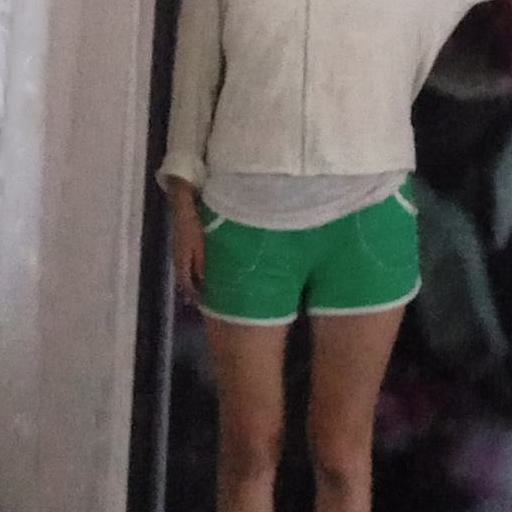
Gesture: no_gesture